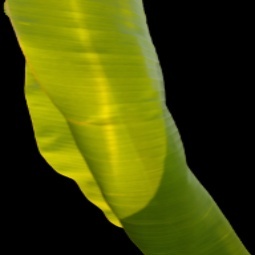
Label: Zinc